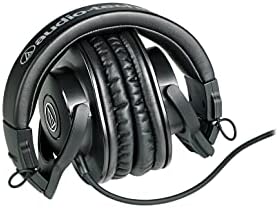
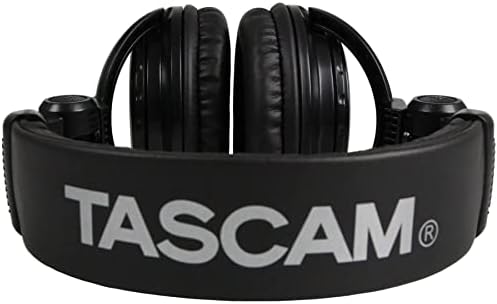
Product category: headphones
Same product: no